Topfmine

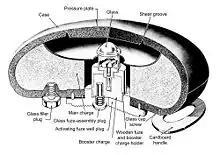
Topfmine B

The Topfmine B (To.Mi.B4531) was broadly similar to the "A" version, the principal difference being a smooth case without a raised pressure plate. This version instead had an internal shear groove to prevent water from working its way into the mine and possibly deactivating it.